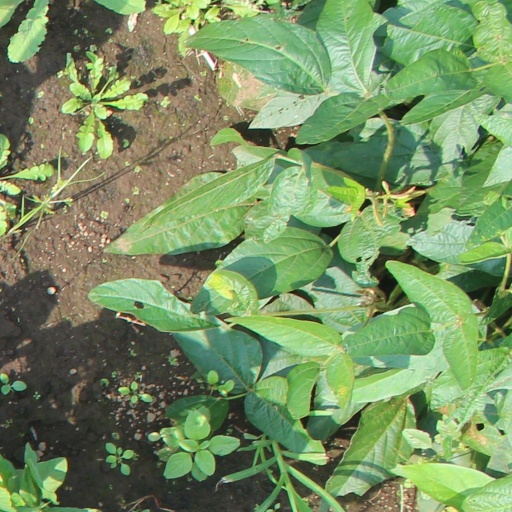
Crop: soybean